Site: brandenburg
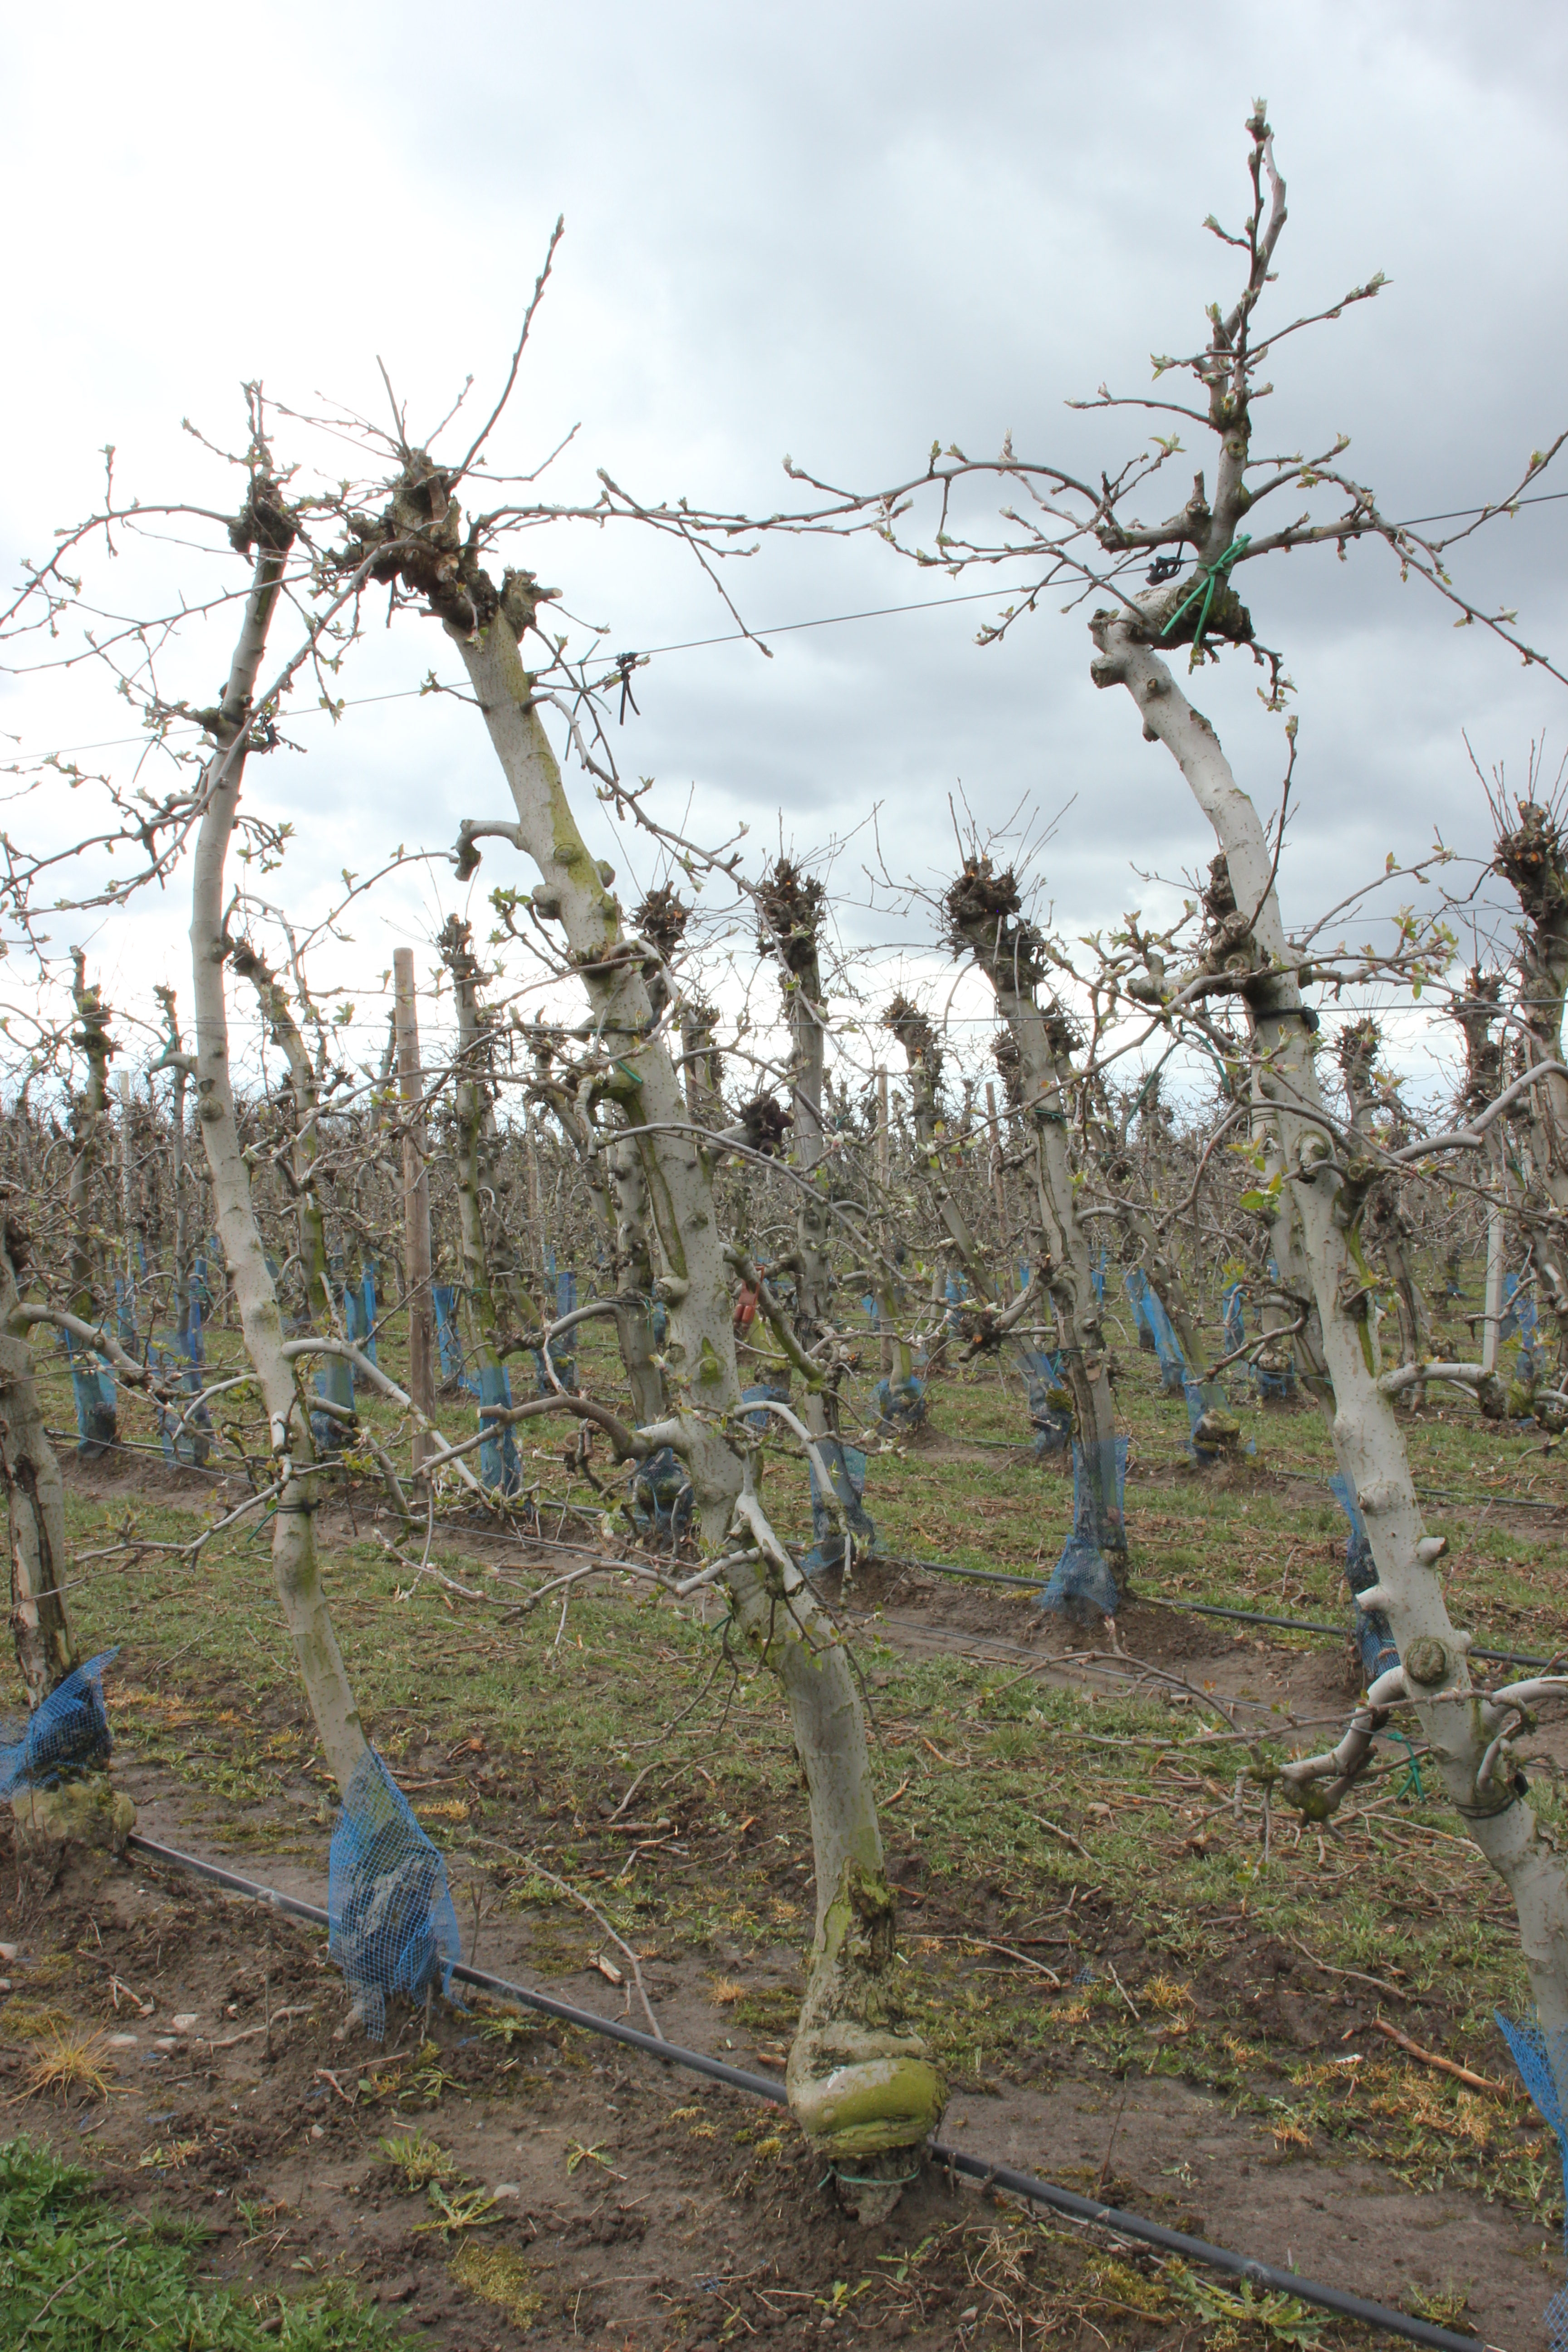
Growth stage (BBCH 55): Inflorescence emergence